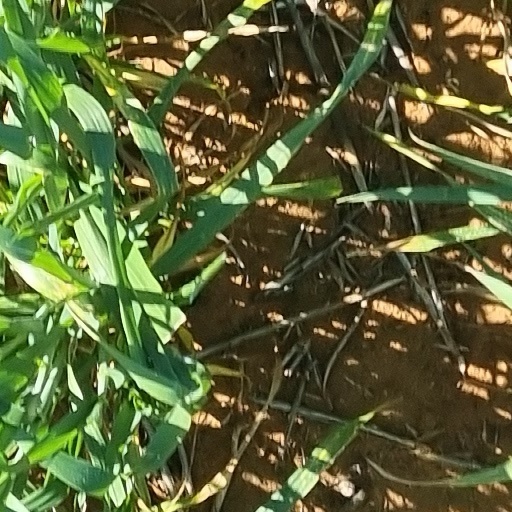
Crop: wheat